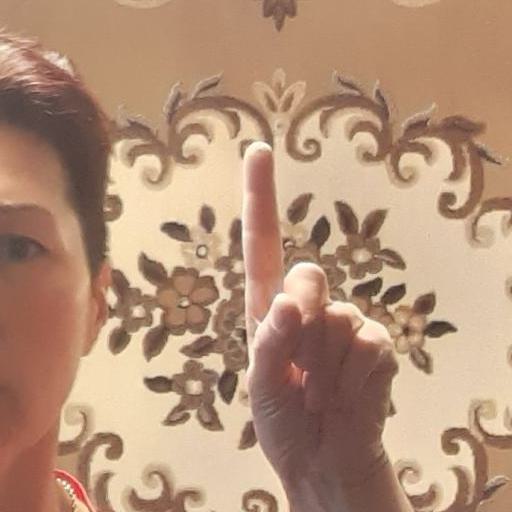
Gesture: one